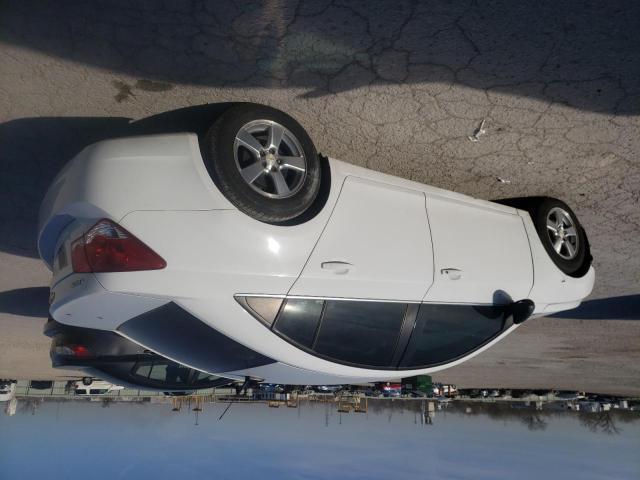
Aucun dommage détecté.
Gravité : aucun